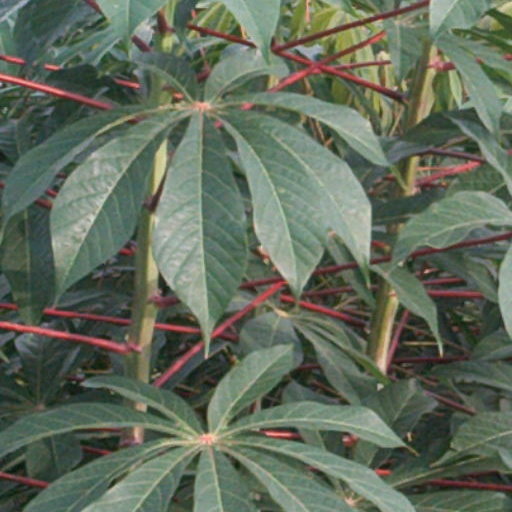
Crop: cassava